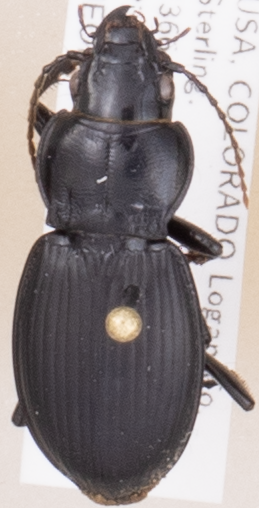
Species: Cyclotrachelus torvus
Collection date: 2018-07-26
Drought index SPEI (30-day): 0.188
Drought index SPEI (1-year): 0.248
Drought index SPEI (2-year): -0.362